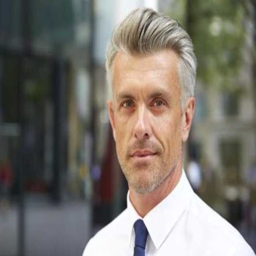
age is only a number when it comes to hairstyles for older men .